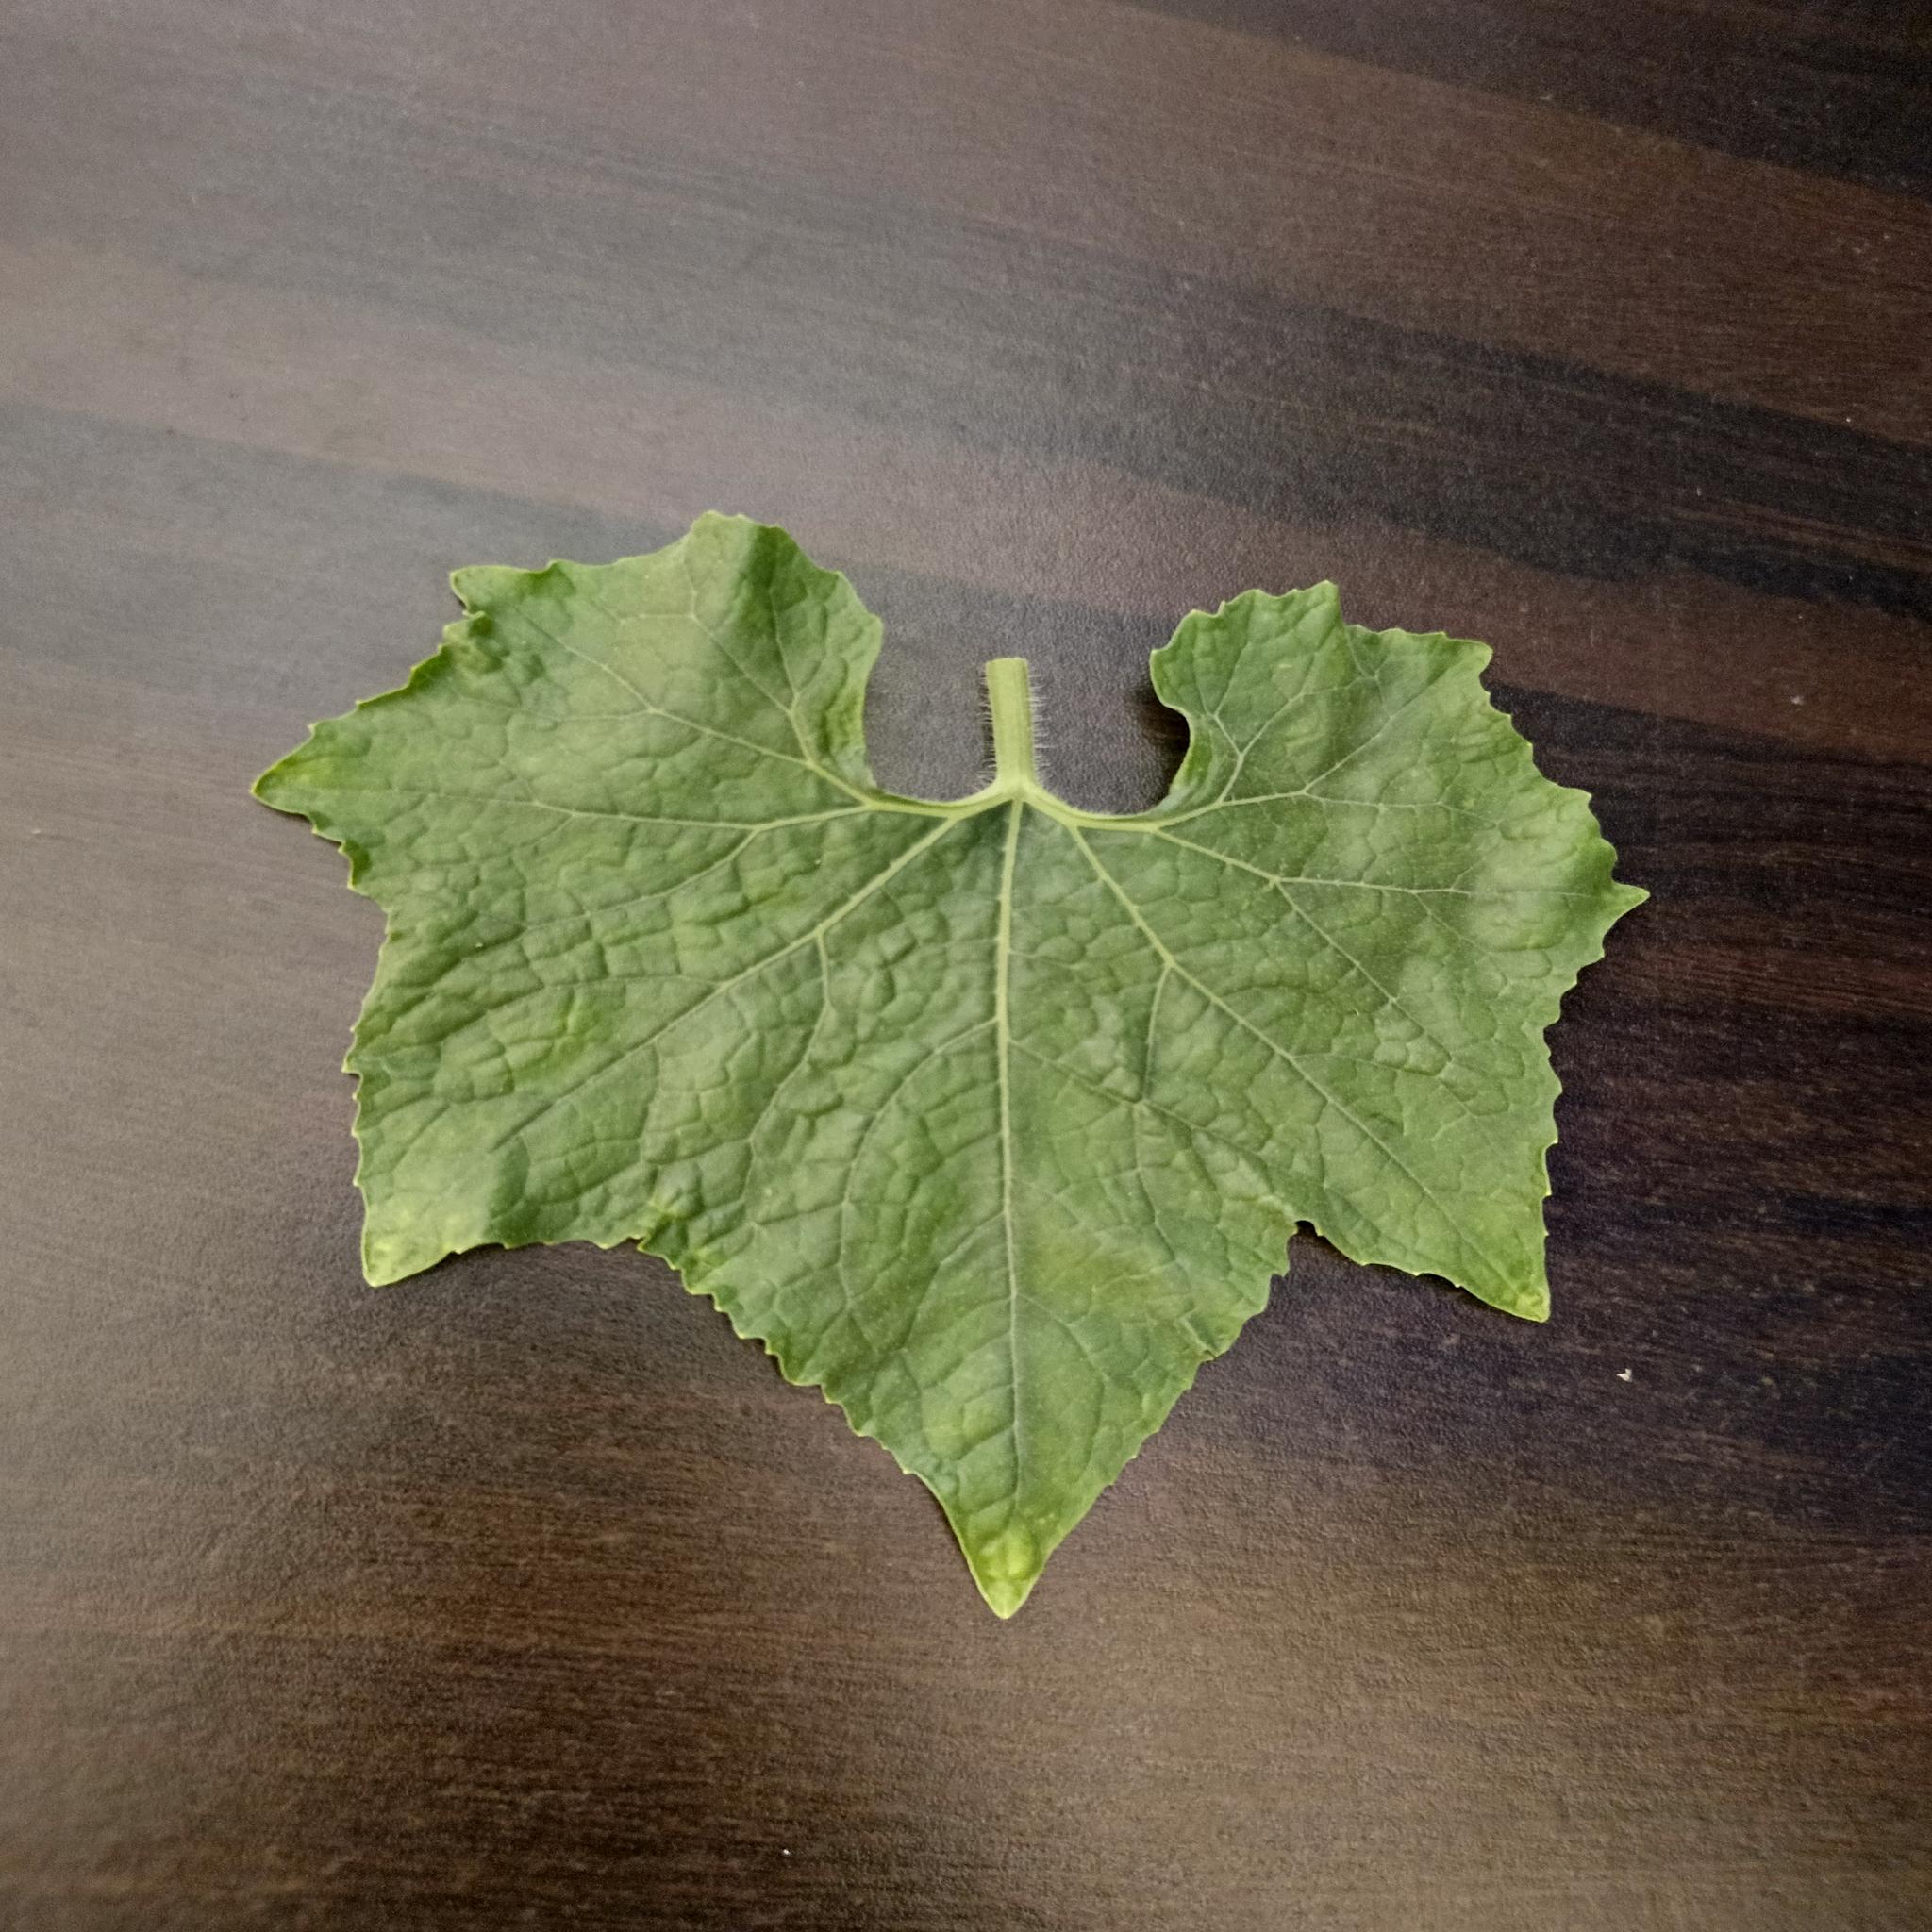
Label: Healthy